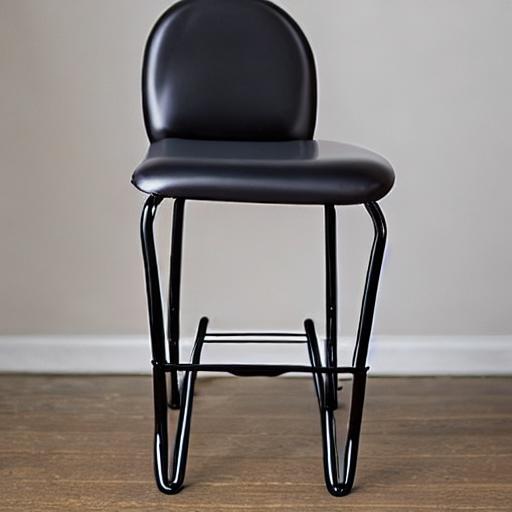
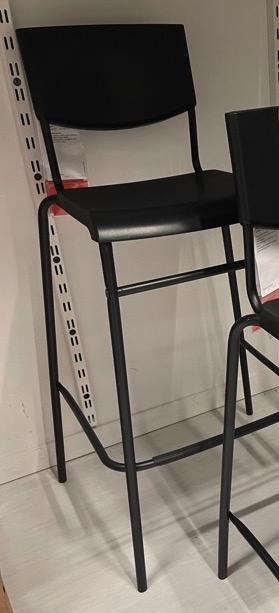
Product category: stool
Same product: no